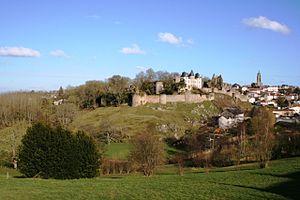
Français
Bressuire est une commune du centre-ouest de la France, située dans le département des Deux-Sèvres dont elle est l'une des deux sous-préfectures, au sein de la région Nouvelle-Aquitaine.
Le Bocage bressuirais est une région naturelle de France située en Nouvelle-Aquitaine, au nord du département des Deux-Sèvres.